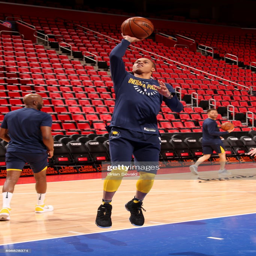
# warms up prior to the game against sports team .